Constitution of Oklahoma

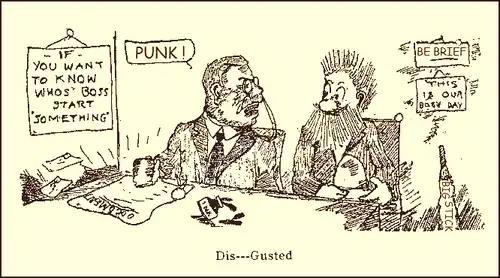
Cartoonist's rendering of Theodore Roosevelt's initial reaction to the Oklahoma Constitution.

From 1890 onward, the land that now forms the State of Oklahoma was made up of the Oklahoma Territory (to the west), and the Indian Territory (to the east). Indian Territory, as its name suggests, had a large Native American population; the territory itself had been reduced over time to its then size.